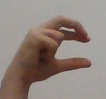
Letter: thal